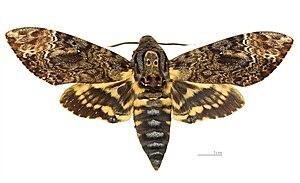
Le genre Acherontia regroupe des lépidoptères de la famille des Sphingidae, de la sous-famille des Sphinginae, de la tribu des Acherontiini.
Acherontia lachesis est une espèce de lépidoptère de la famille des Sphingidae, sous-famille des Sphinginae, tribu des Acherontiini et du genre Acherontia. Le genre a été popularisé par le nom vernaculaire de sphinx tête de mort, attribué aussi à l'espèce Acherontia atropos.